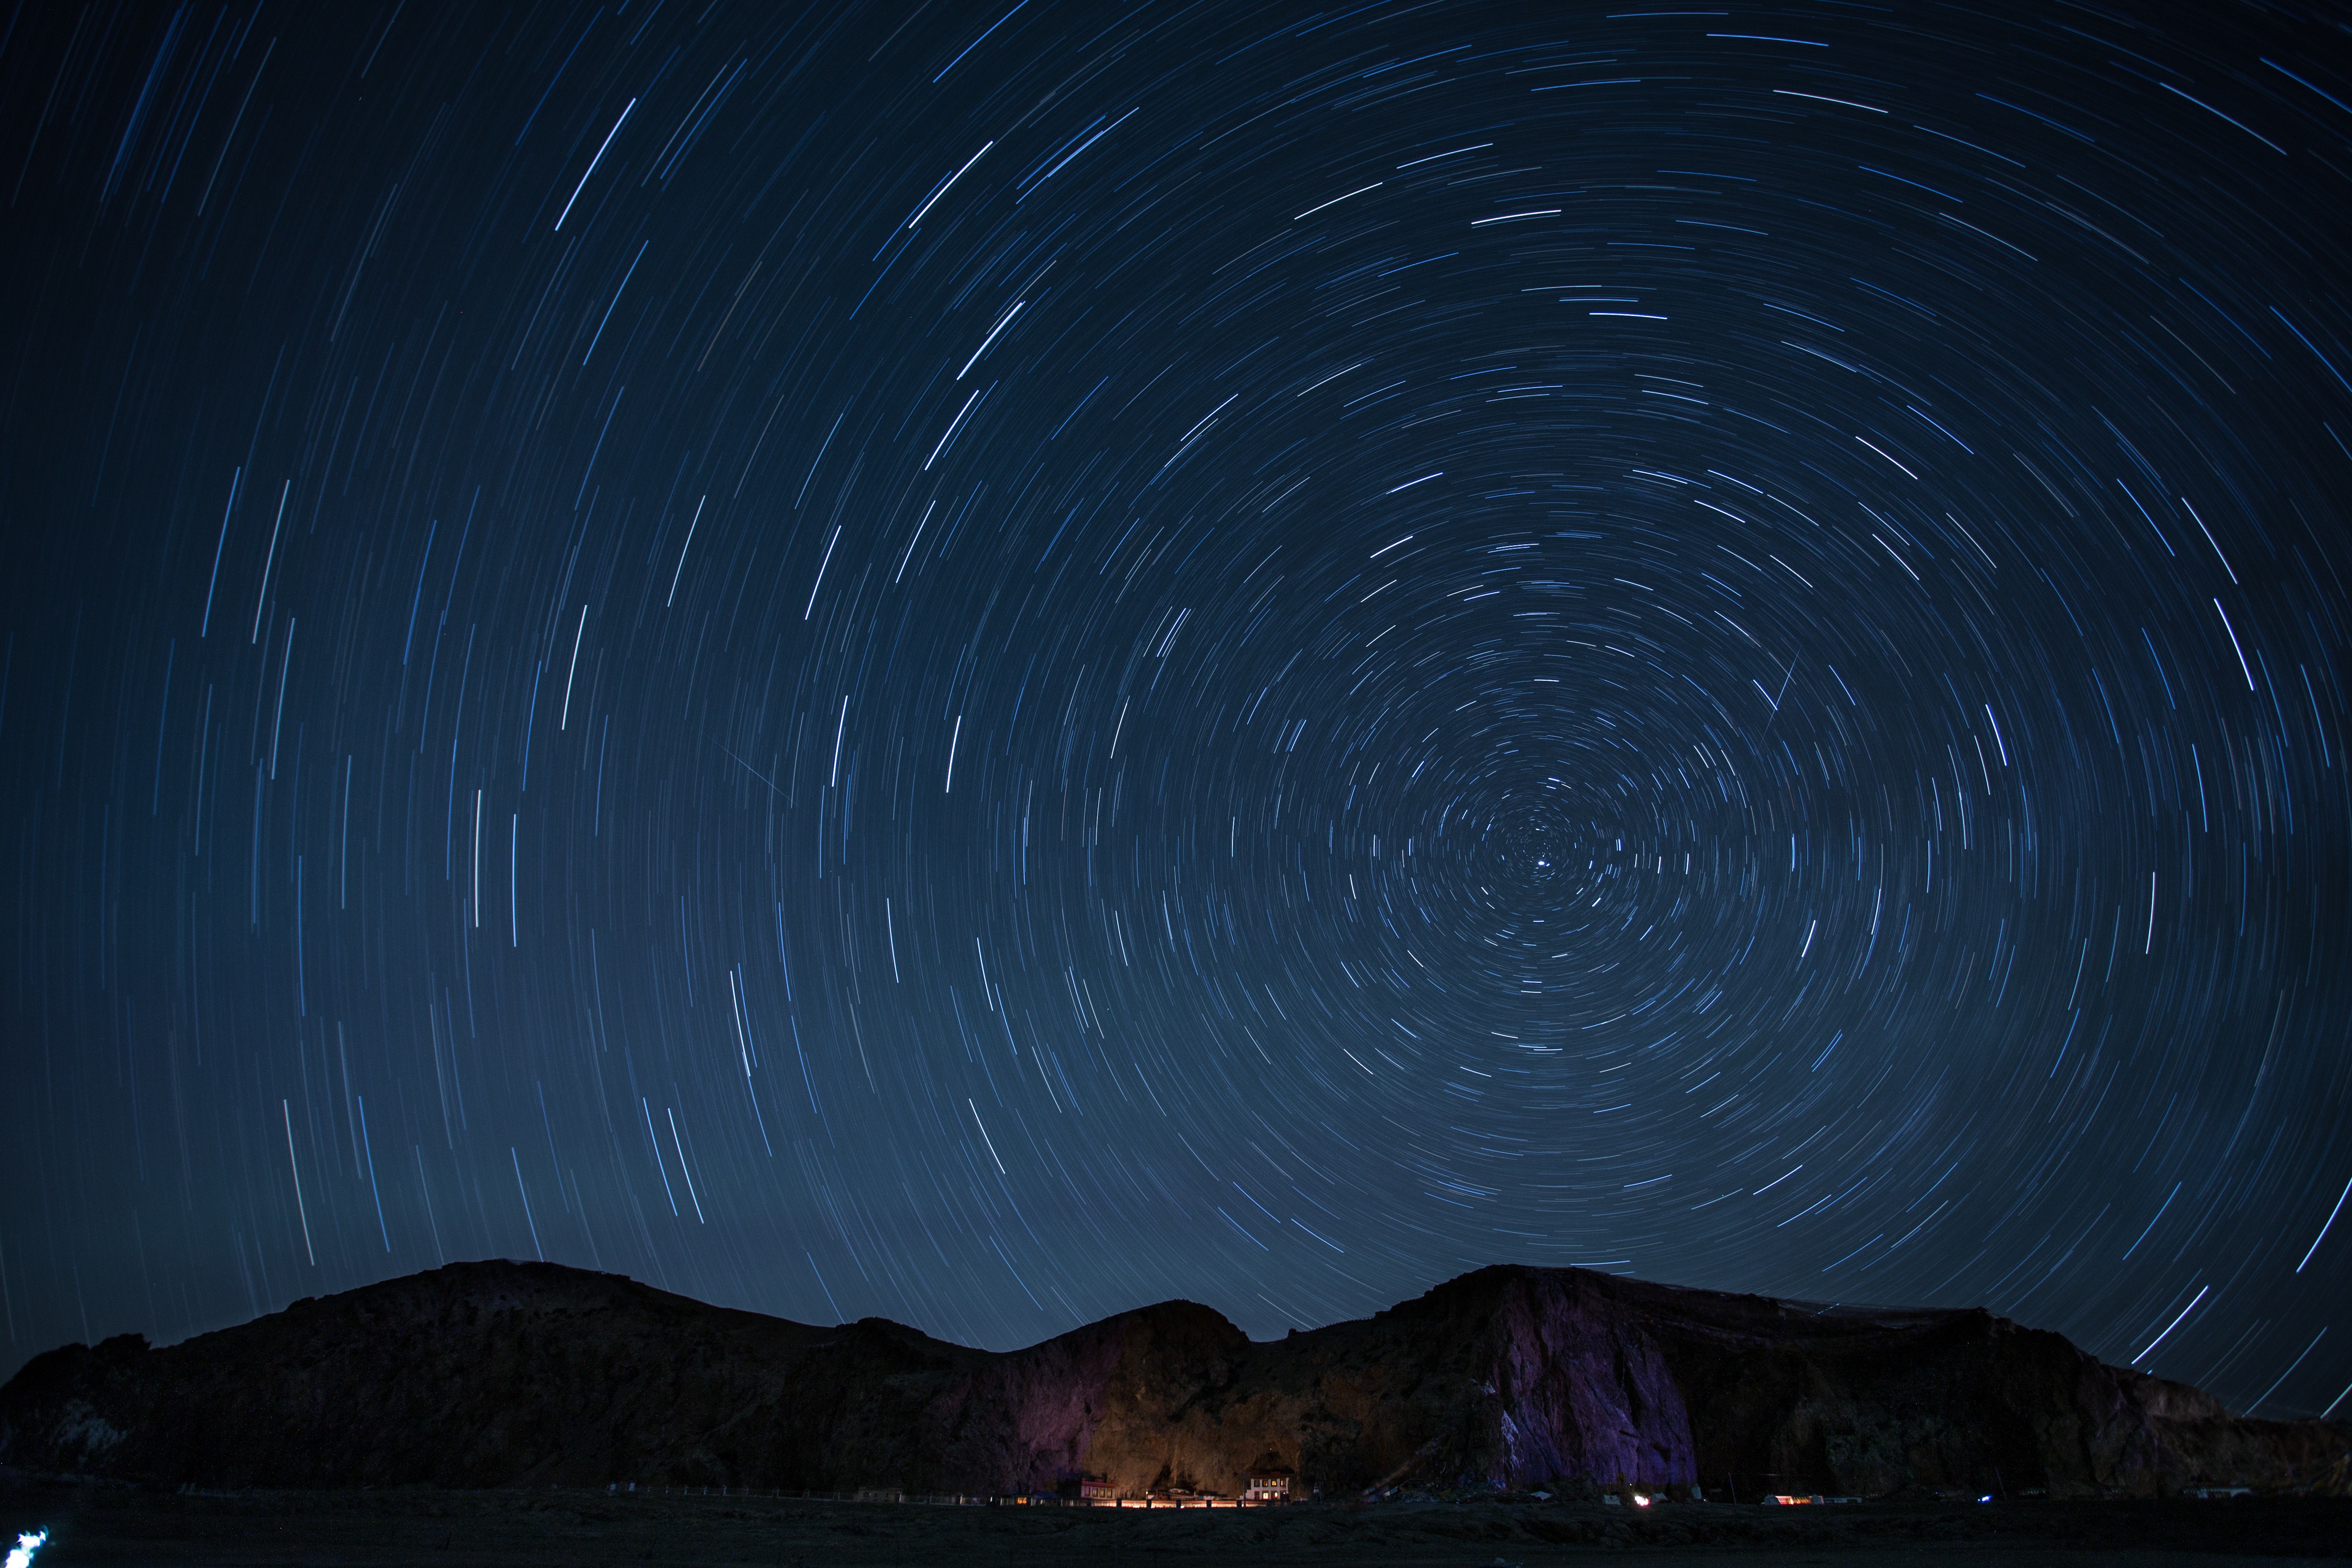
night, star, wave, atmosphere, darkness, night sky, star trail, moonlight, outer space, astronomy, timelapse, astronomical object